50/50 burger

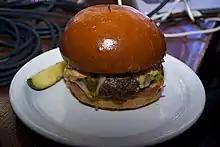
Slaters 50-50 burger

The 50/50 Burger patty is a half ground bacon, half ground beef burger patty developed by Scott Slater for Slater's 50/50 restaurant. The 50/50 Burger consists of a 50% ground bacon and 50% ground beef patty topped with a sunny side up egg, avocado mash, pepper jack cheese and chipotle adobo mayo on a hamburger bun.